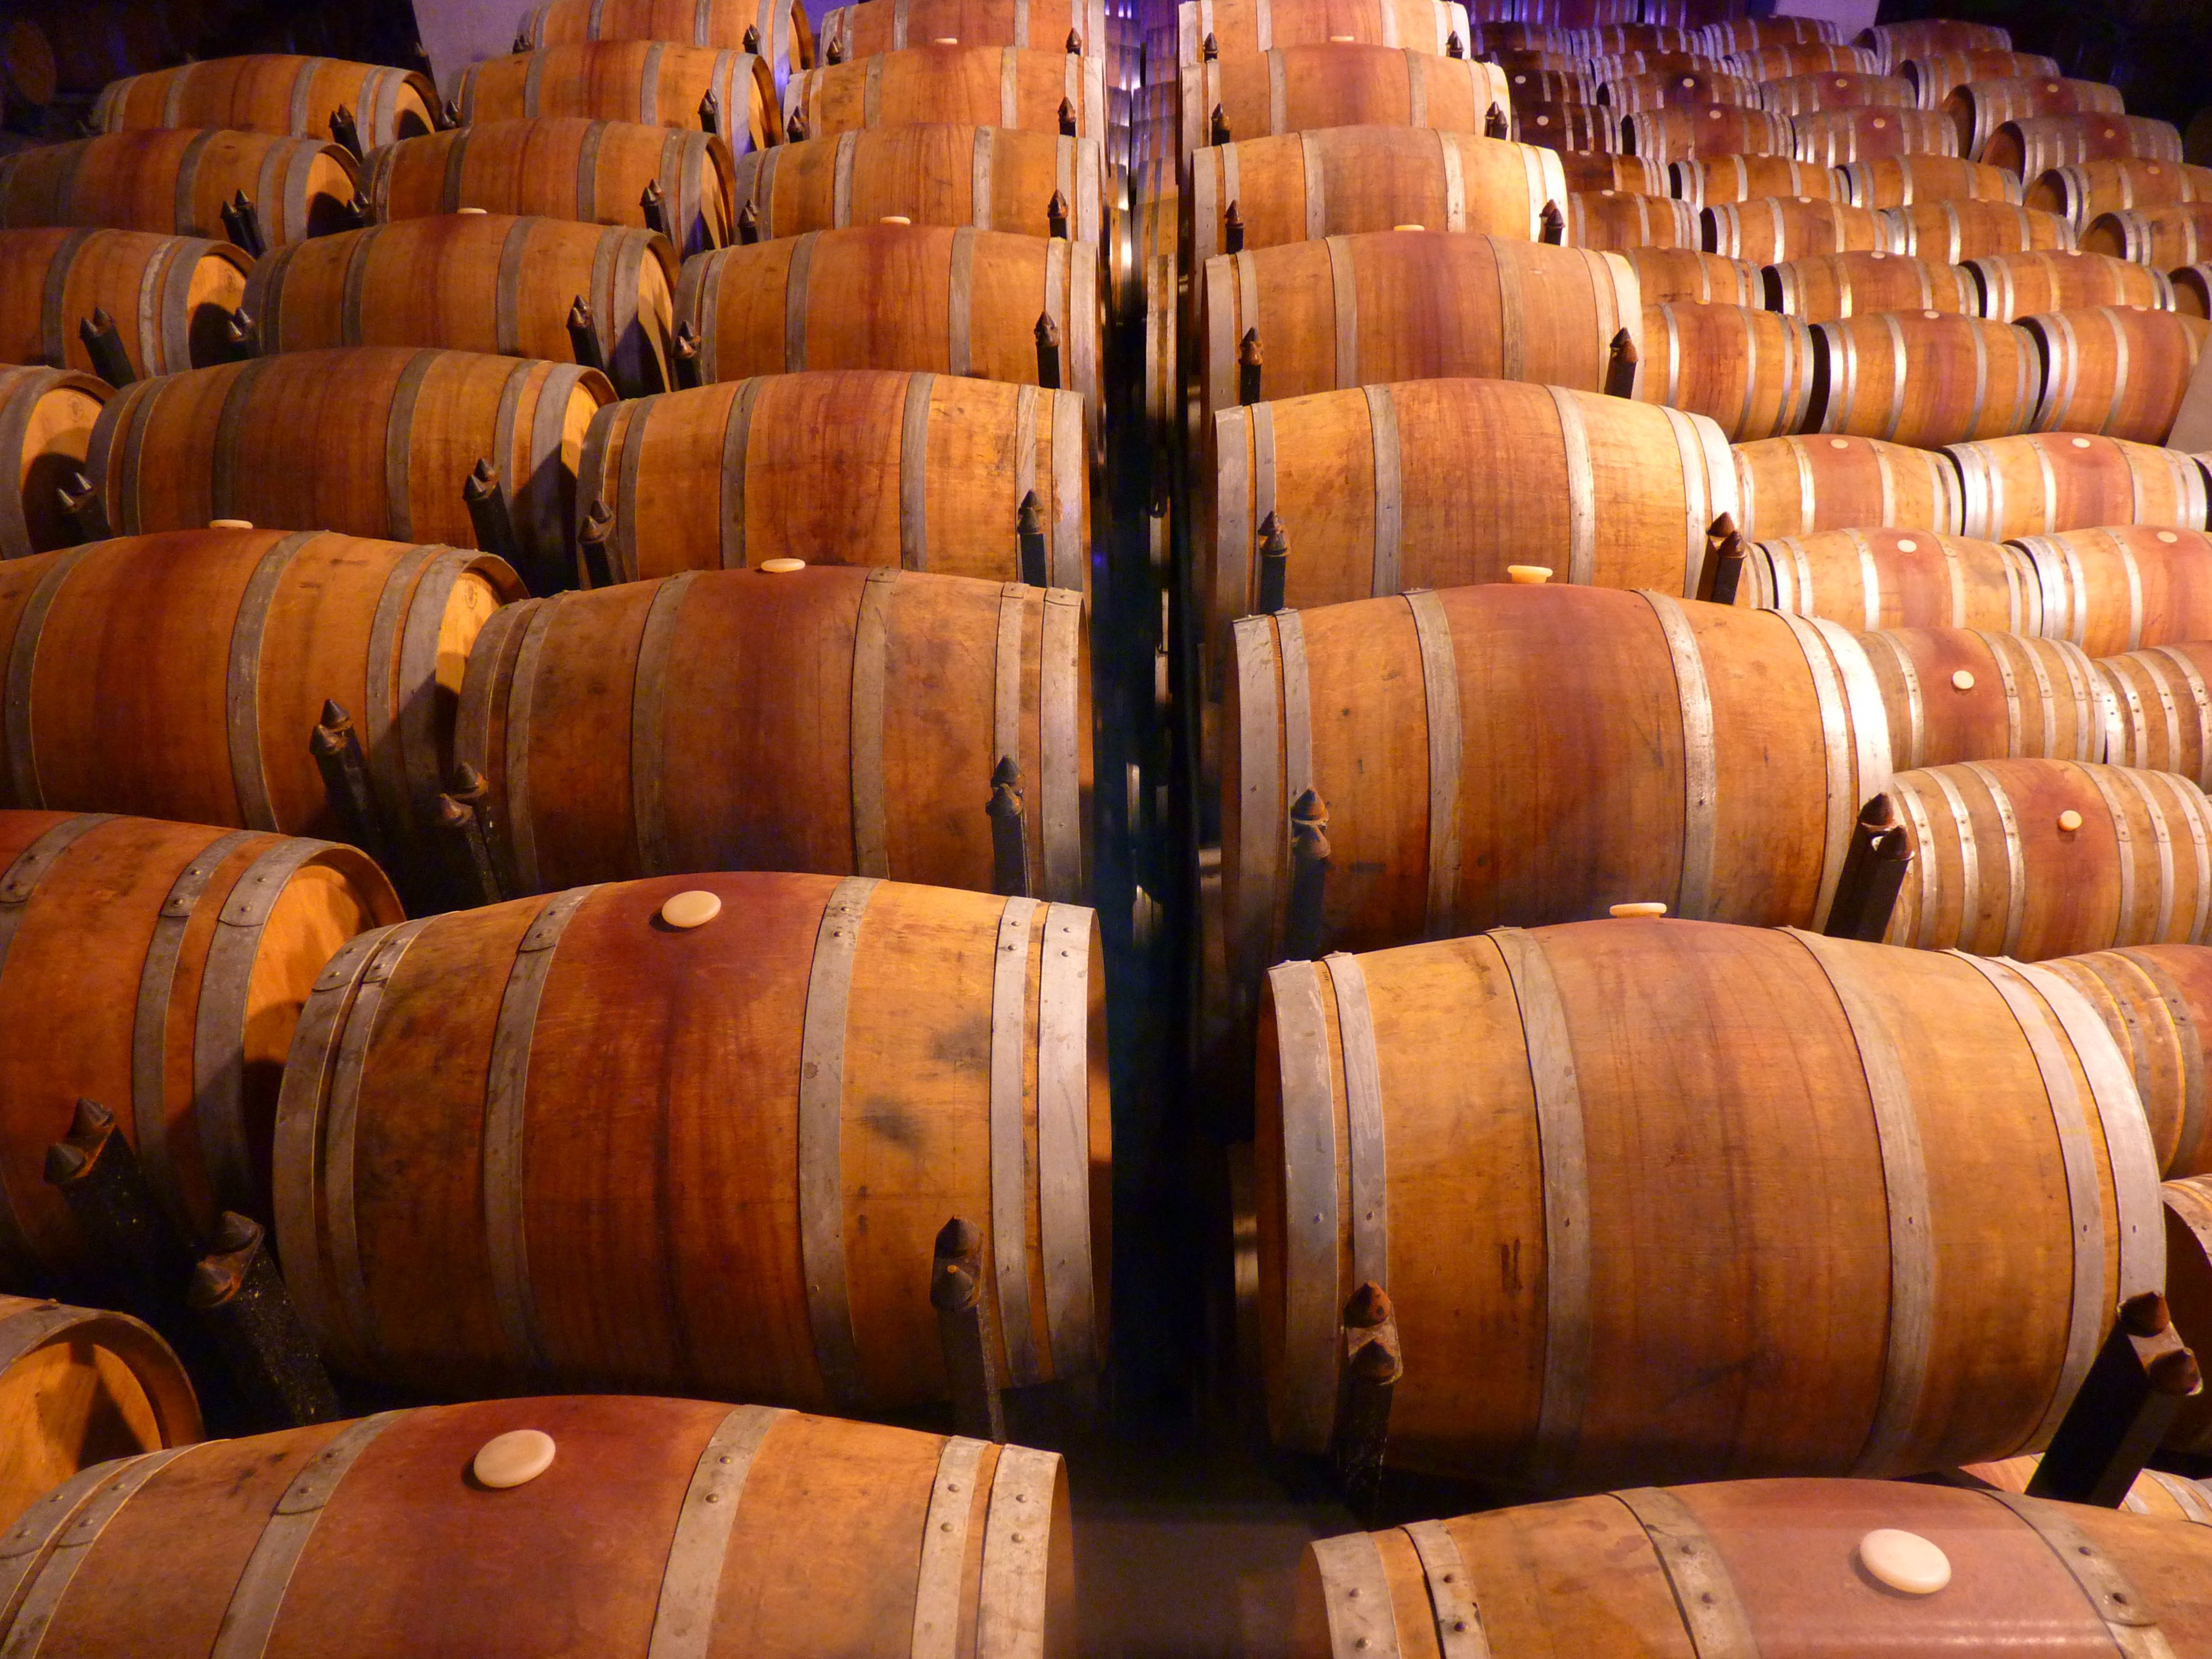
wood, wine, brown, drink, barrel, alcohol, wine barrels, man made object